Animal

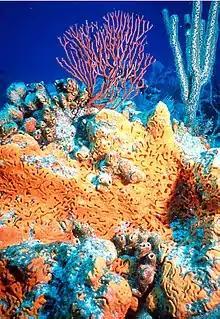
Non-bilaterians include sponges (centre) and corals (background).

Most animals rely on biomass and bioenergy produced by plants and phytoplanktons (collectively called producers) through photosynthesis. Herbivores, as primary consumers, eat the plant material directly to digest and absorb the nutrients, while carnivores and other animals on higher trophic levels indirectly acquire the nutrients by eating the herbivores or other animals that have eaten the herbivores. Animals oxidise carbohydrates, lipids, proteins and other biomolecules, which allows the animal to grow and to sustain basal metabolism and fuel other biological processes such as locomotion. Some benthic animals living close to hydrothermal vents and cold seeps on the dark sea floor consume organic matter produced through chemosynthesis (via oxidising inorganic compounds such as hydrogen sulfide) by archaea and bacteria.